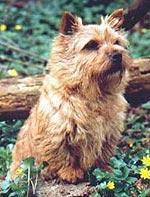
Norfolk_terrier